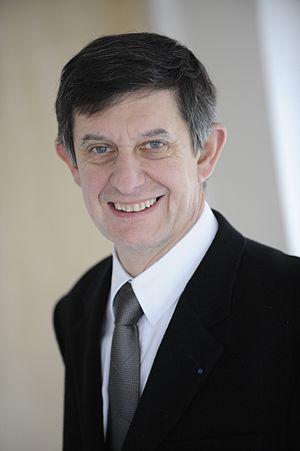
Jouyet Jean-Pierre
Jean-Pierre Jouyet, né le 13 février 1954 à Montreuil, est un haut fonctionnaire, avocat et homme politique français.
Cet article recense, par ordre chronologique, les diplomates qui ont occupé le poste de représentant permanent de la France auprès de l'Organisation de coopération et de développement économiques à Paris. Ils ont rang et prérogatives d'ambassadeur.